2010 in Israel

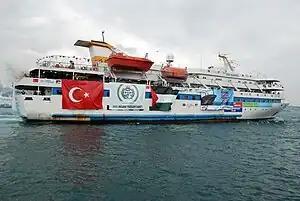
Gaza flotilla raid – photo of the MV Mavi Marmara on which the violent clash erupted.

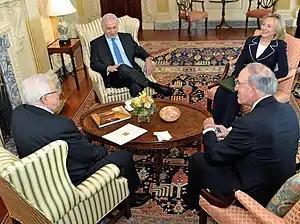
Benjamin Netanyahu, Mahmoud Abbas, George J. Mitchell and Hillary Clinton at the start of direct talks on September 2, 2010.

The most prominent events related to the Israeli–Palestinian conflict which occurred during 2010 include: